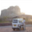
Label: bus